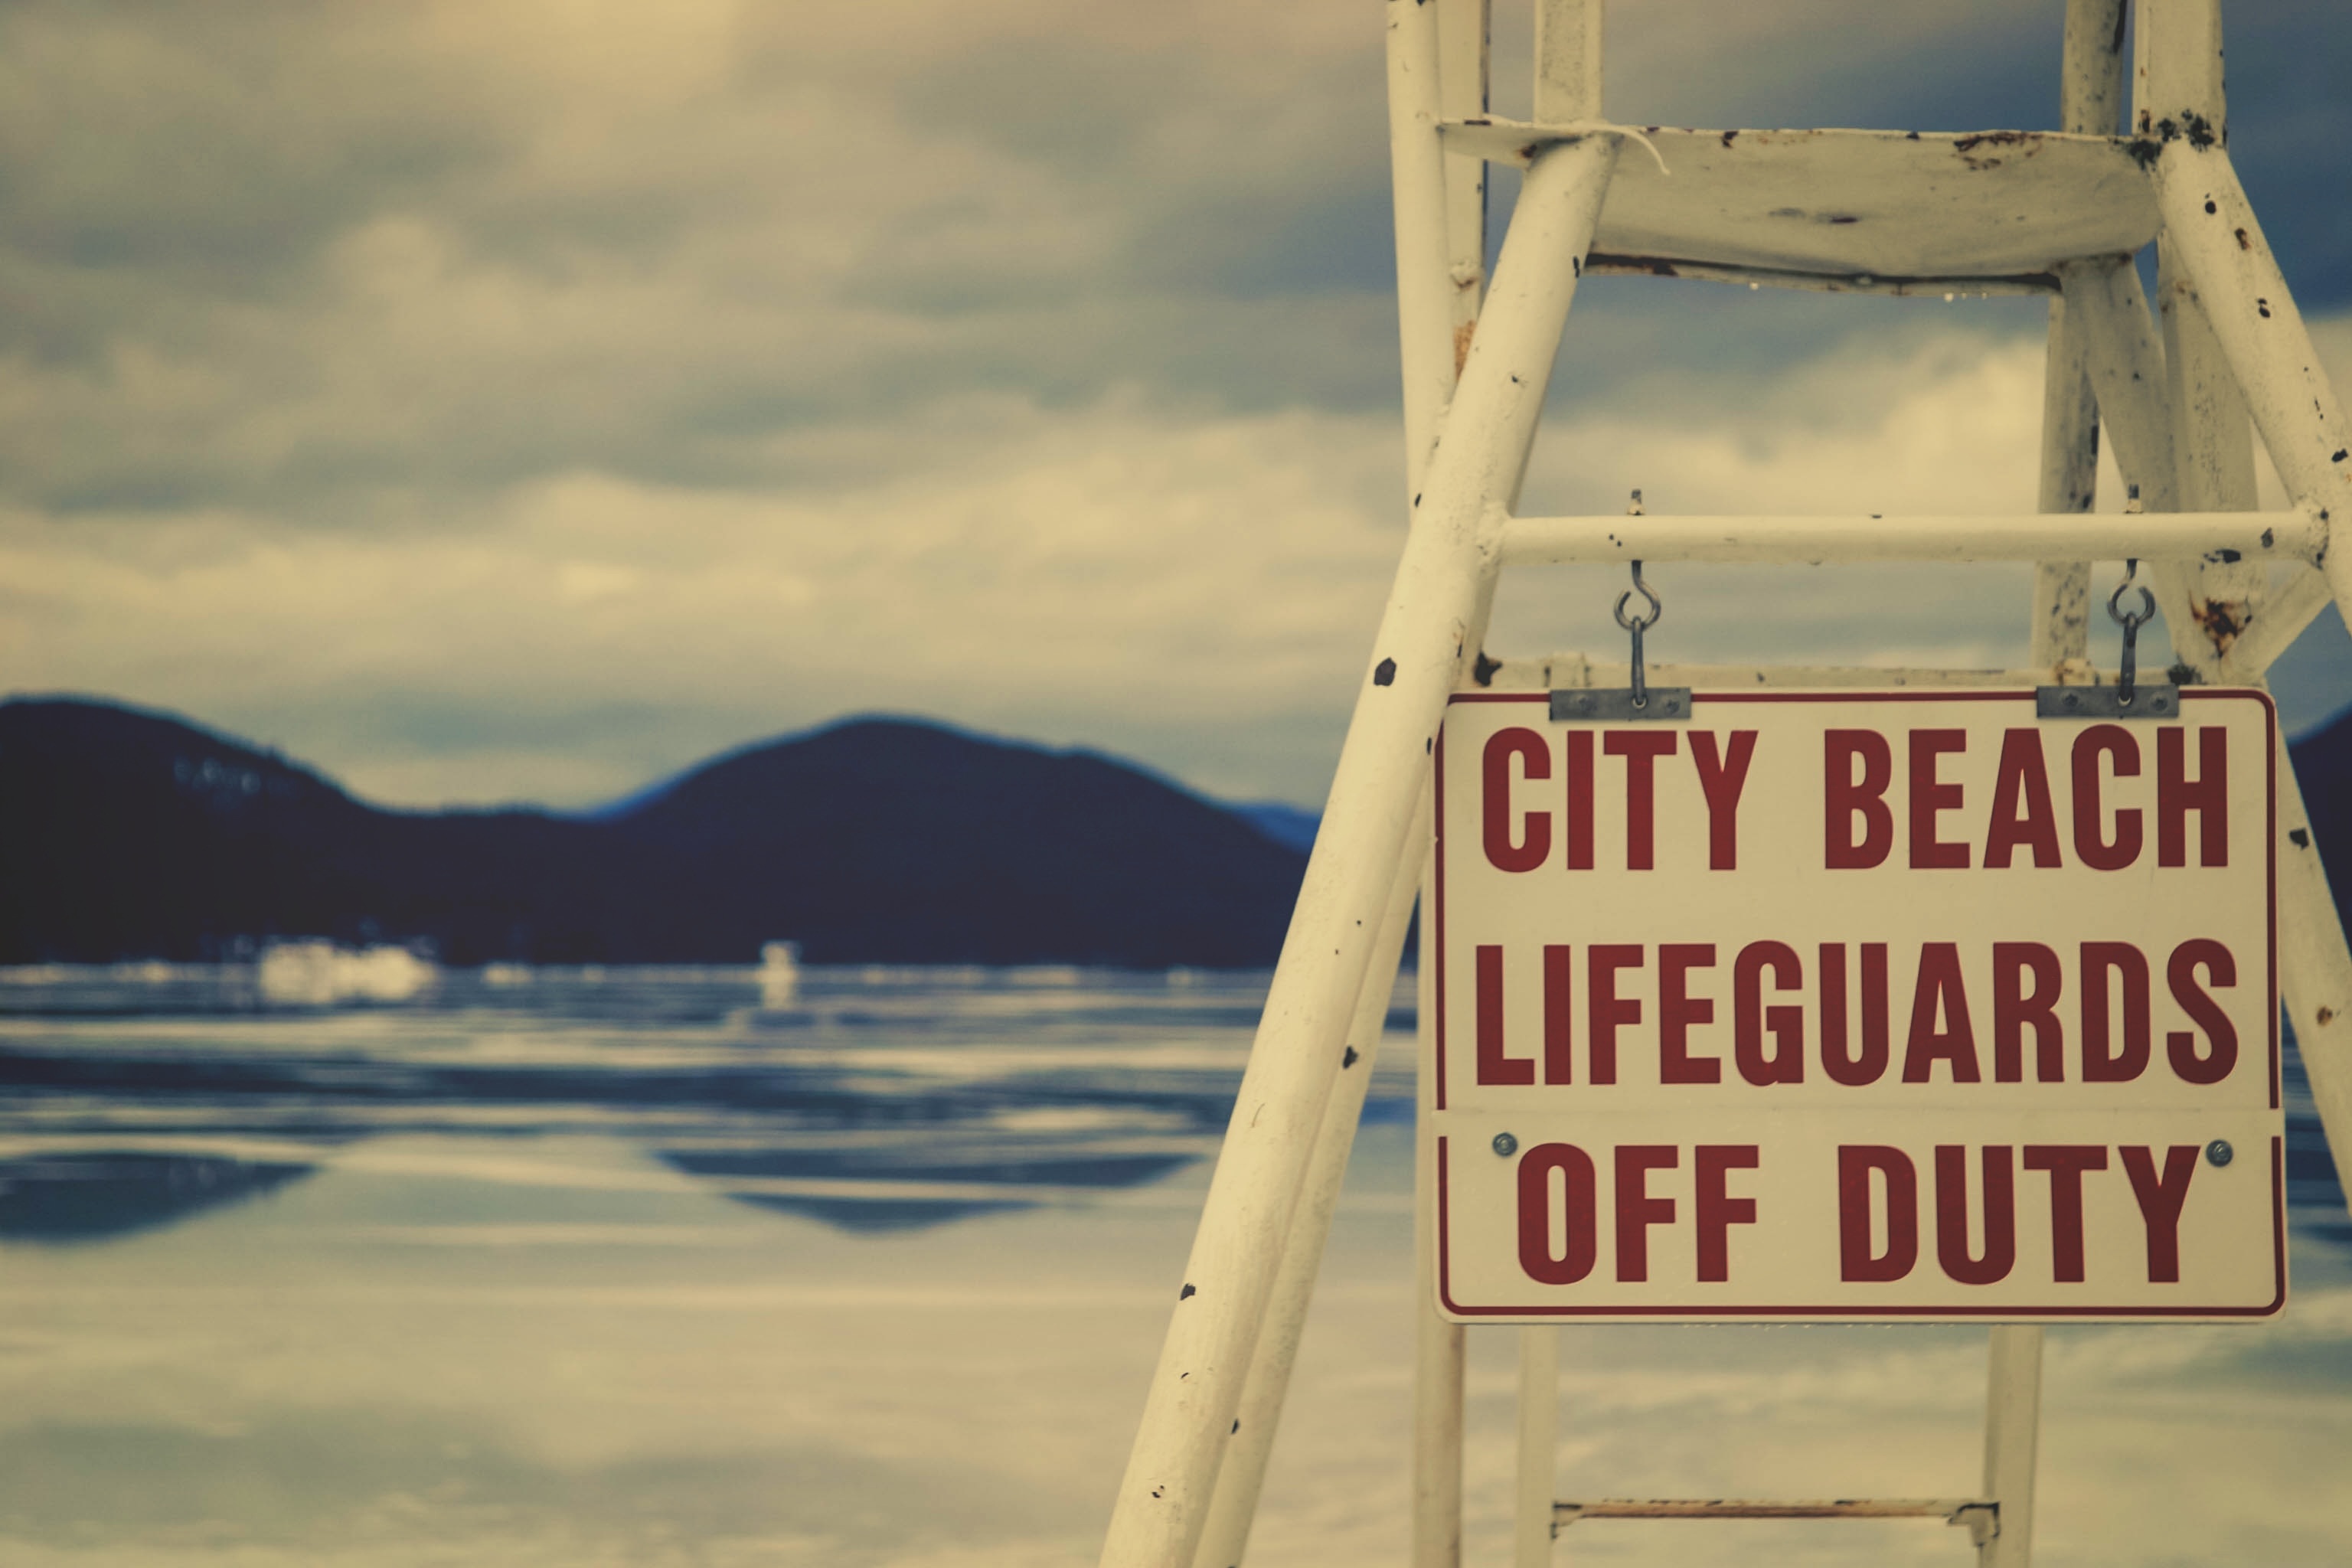
beach, sea, water, lifeguard, sign, vehicle